Mini

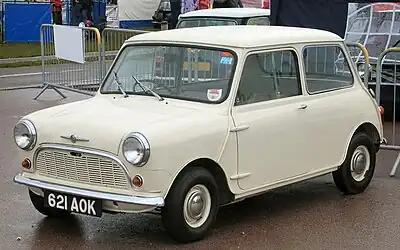
1959 Morris Mini-Minor (first one built)

The Mini is a very small two-door, four-seat car, produced for four decades over a single generation, with many names and variants, by the British Motor Corporation (BMC) and its successors British Leyland and the Rover Group, and finally (briefly) under BMW ownership. Minis were built as fastbacks, estates, convertibles, and various other body styles. Minus a brief 1990s hiatus, from 1959 into 2000, an estimated 5.38 million of all variations combined were built, and the Mini's engines also powered another 2 million Mini Metros, though the Mini eventually outlasted its successor.